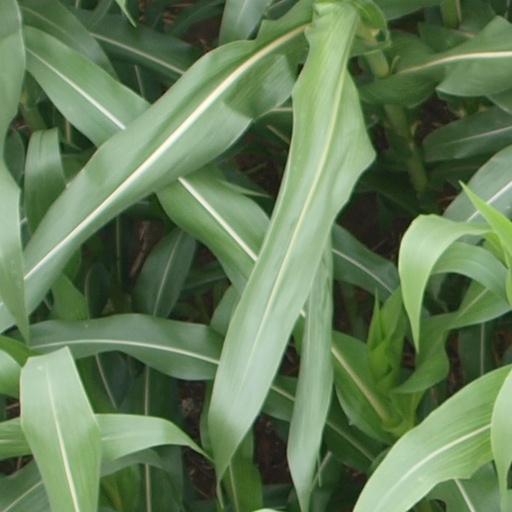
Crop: maize; corn